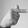
ASL letter: T